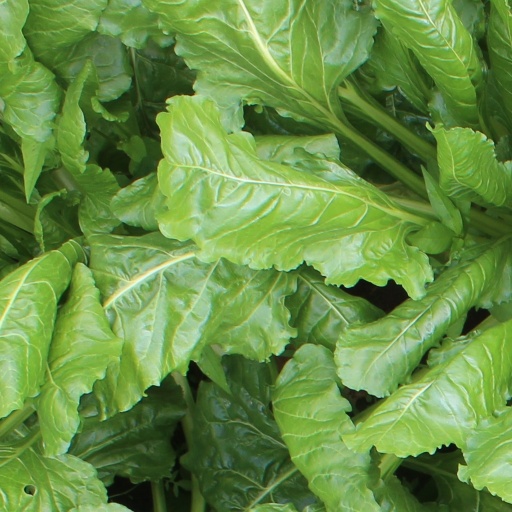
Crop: sugar beet